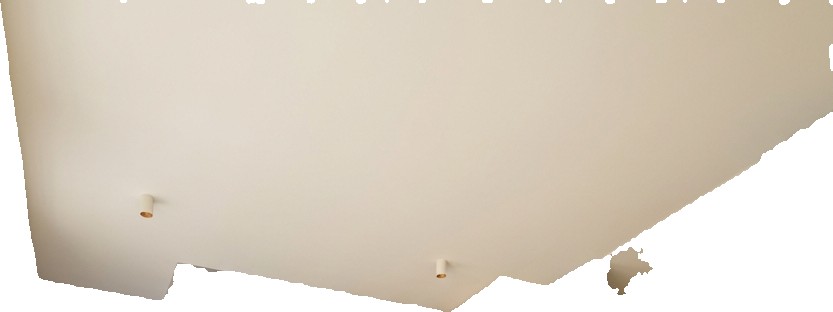
Surface category: ceiling